Mark Bingham

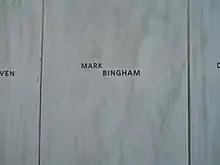
Bingham's name on the Flight 93 National Memorial

U.S. Senators John McCain and Barbara Boxer honored Bingham on September 17, 2001, in a ceremony for San Francisco Bay Area victims of the attacks, presenting a folded American flag to Paul Holm. All of the former, current, and future U.S. Presidents at the time gave praise to Bingham, including, Gerald Ford, Jimmy Carter, Ronald Reagan, George H.W. Bush, Bill Clinton, George W. Bush, Barack Obama, Donald Trump, and Joe Biden.